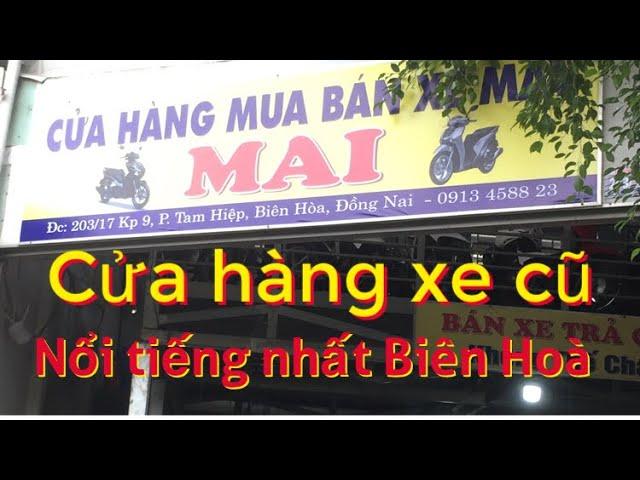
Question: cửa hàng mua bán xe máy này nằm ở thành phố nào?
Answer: thành phố biên hòa